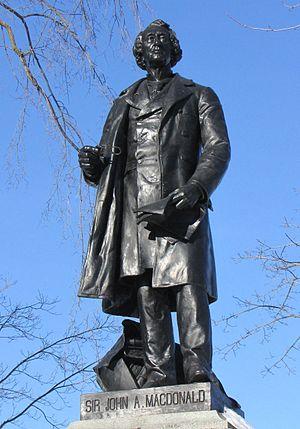
John Alexander Macdonald est un juriste et homme d'État canadien. Il est le 1ᵉʳ Premier ministre du Canada, de 1867 à 1873 puis de 1878 à 1891. Il est considéré comme l'un des principaux Pères de la Confédération. Figure dominante de la politique canadienne, sa carrière s'est étendue sur près d'un demi-siècle. Il est resté Premier ministre pendant 19 ans, une durée dépassée seulement par William Lyon Mackenzie King.